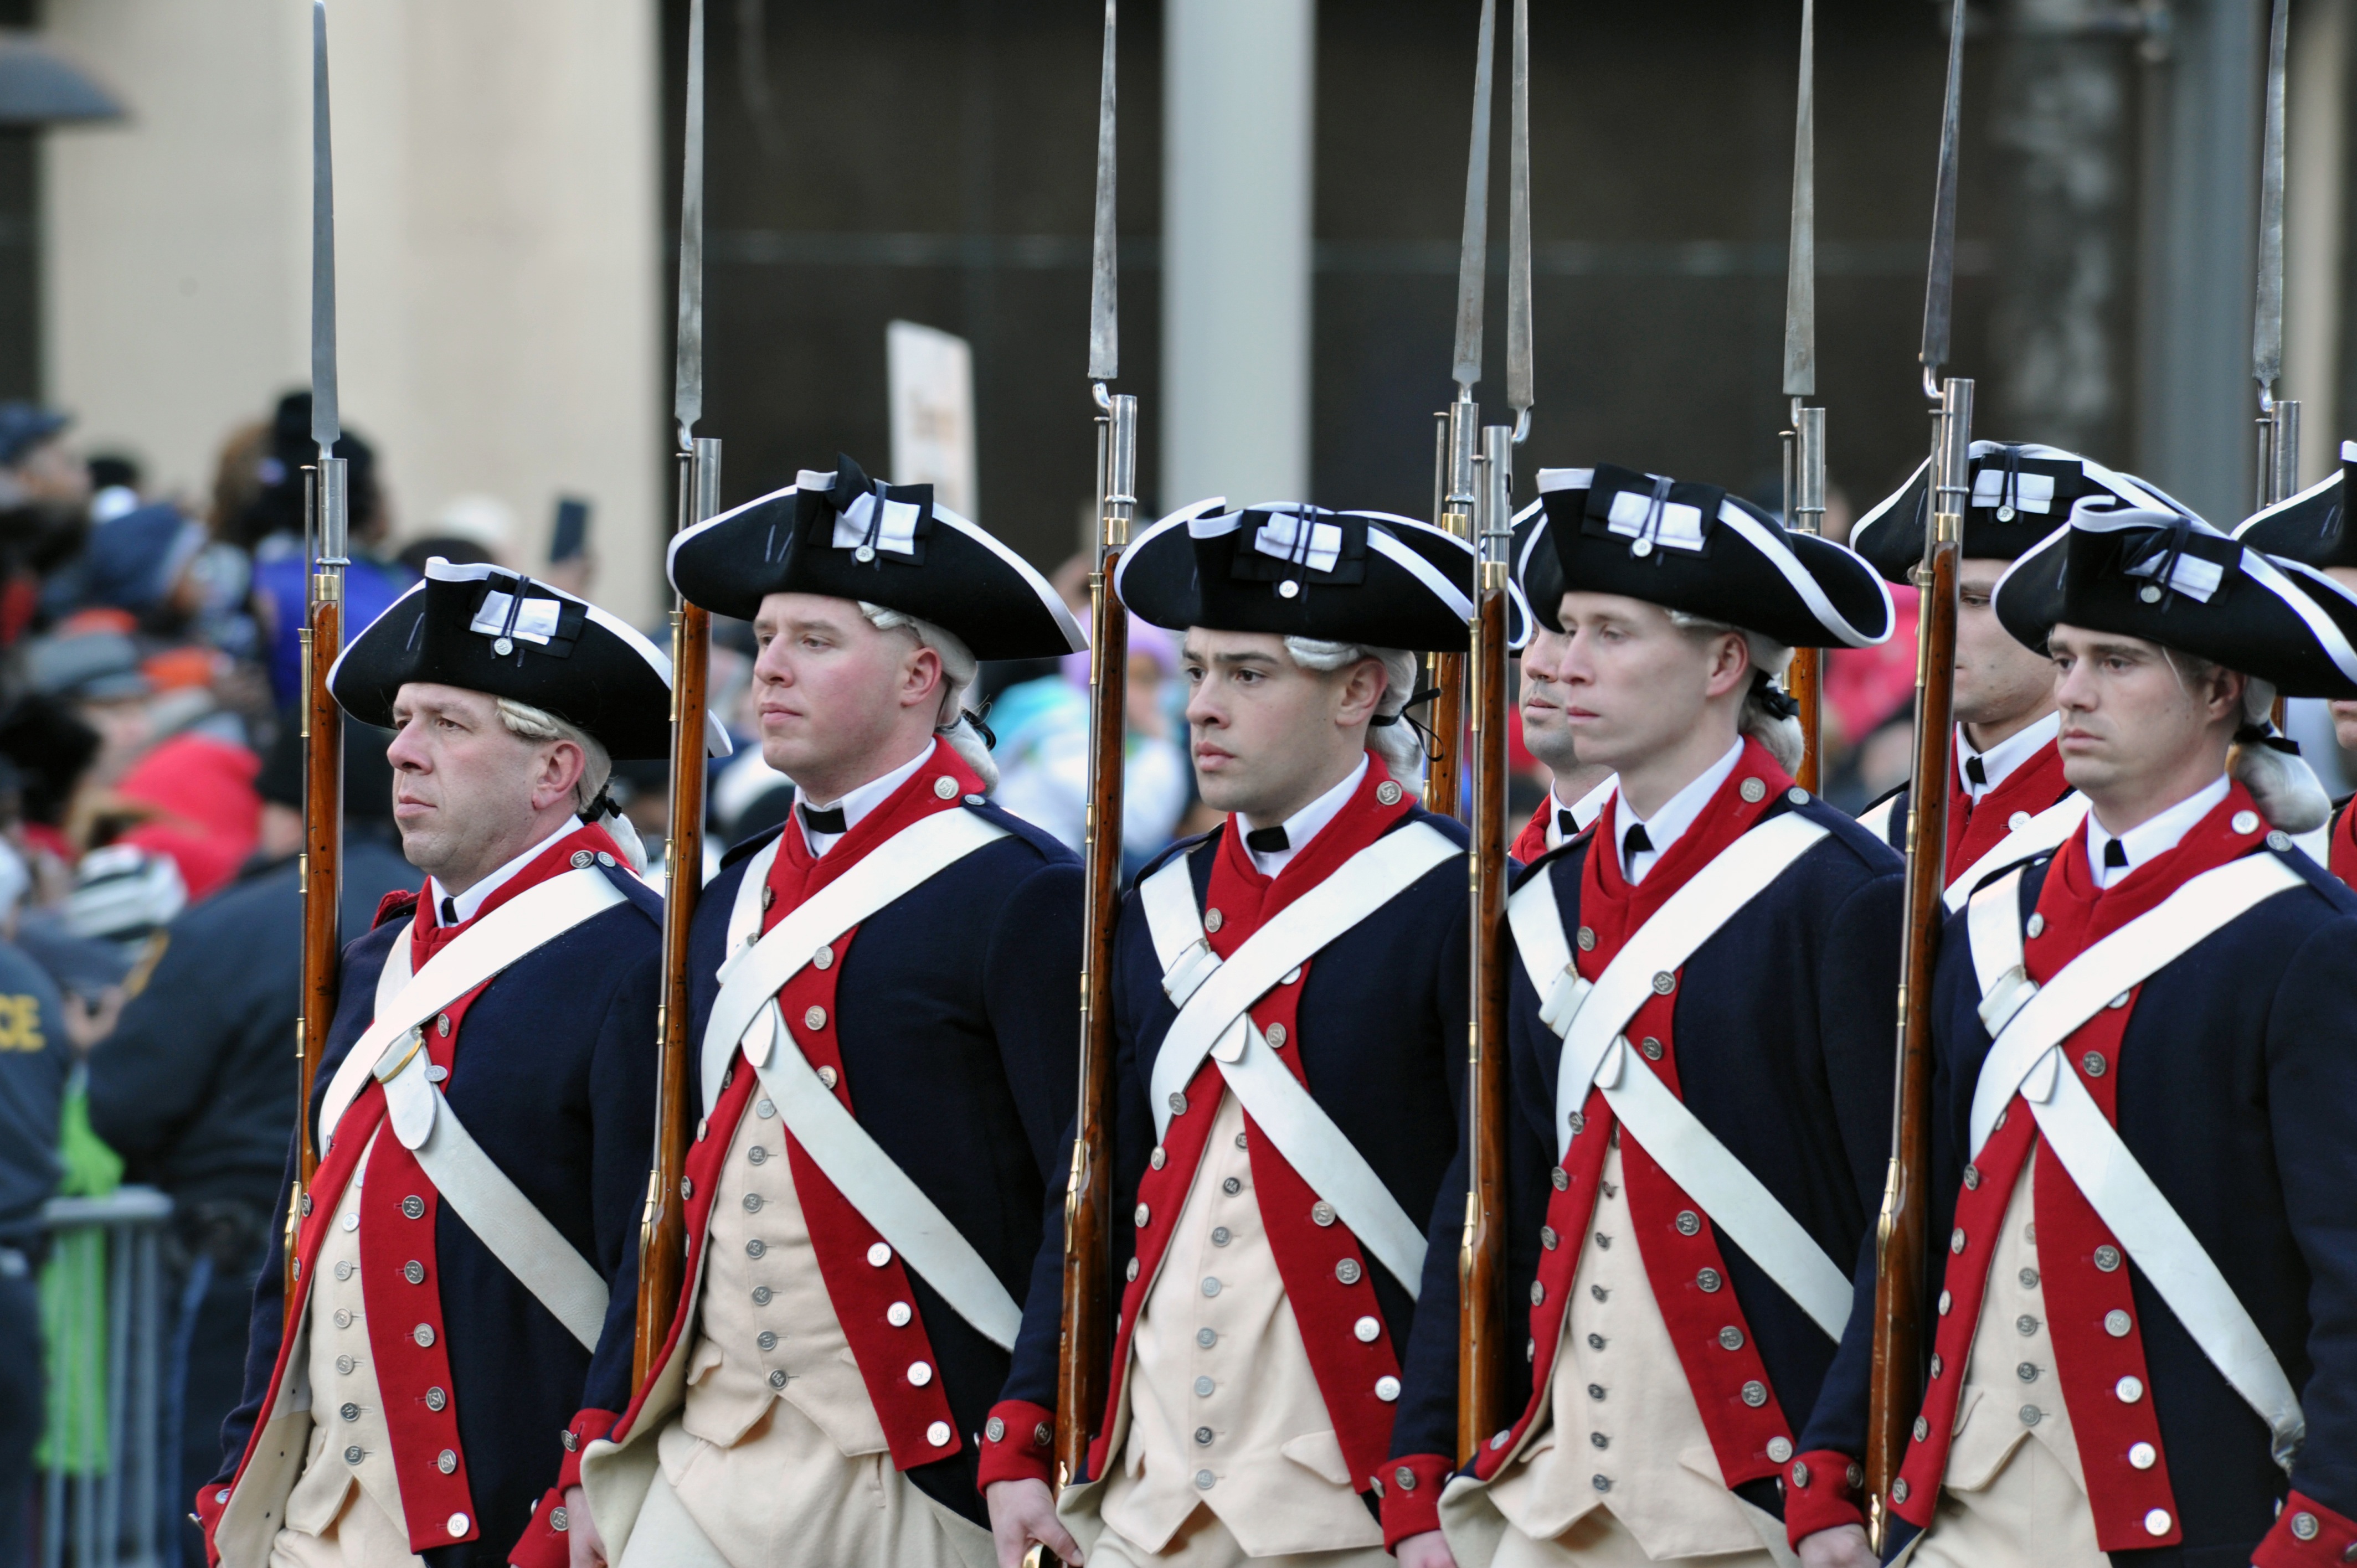
person, military, army, usa, musician, parade, festival, march, honor, historical, soldiers, marching, uniforms, ceremonial, musical ensemble, old guard, special events